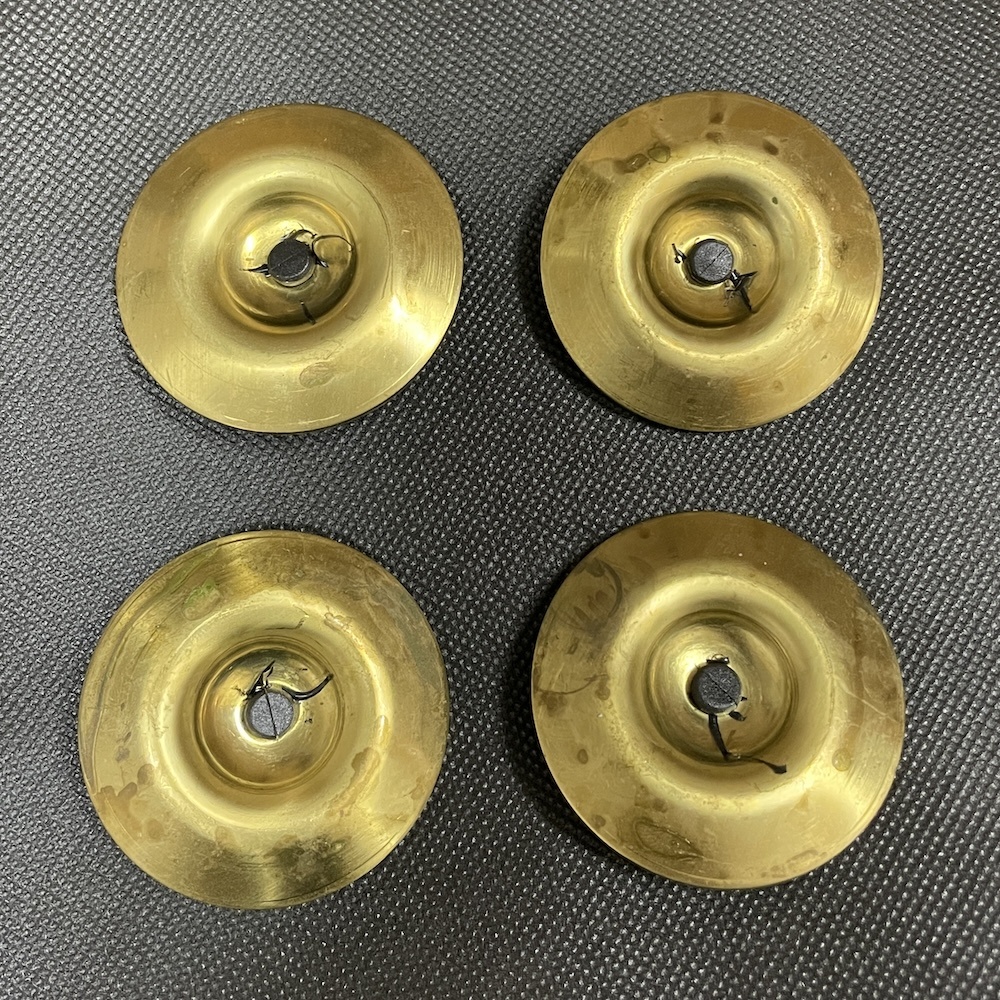
Turkish Zils, Medium Weight, 5.8cm
Simple, unadorned zils made by Masterworks in Turkey. Medium weight, made of bronze, with rubber loops for your fingers. Comes in sets of 4 (2 pairs). One pair of these zils (for one hand) weighs approx. 2.5 oz.
Brand: Lark in the Morning
Category: Arts & Entertainment > Hobbies & Creative Arts > Musical Instruments > Percussion > Hand Percussion > Finger & Hand Cymbals > Zills